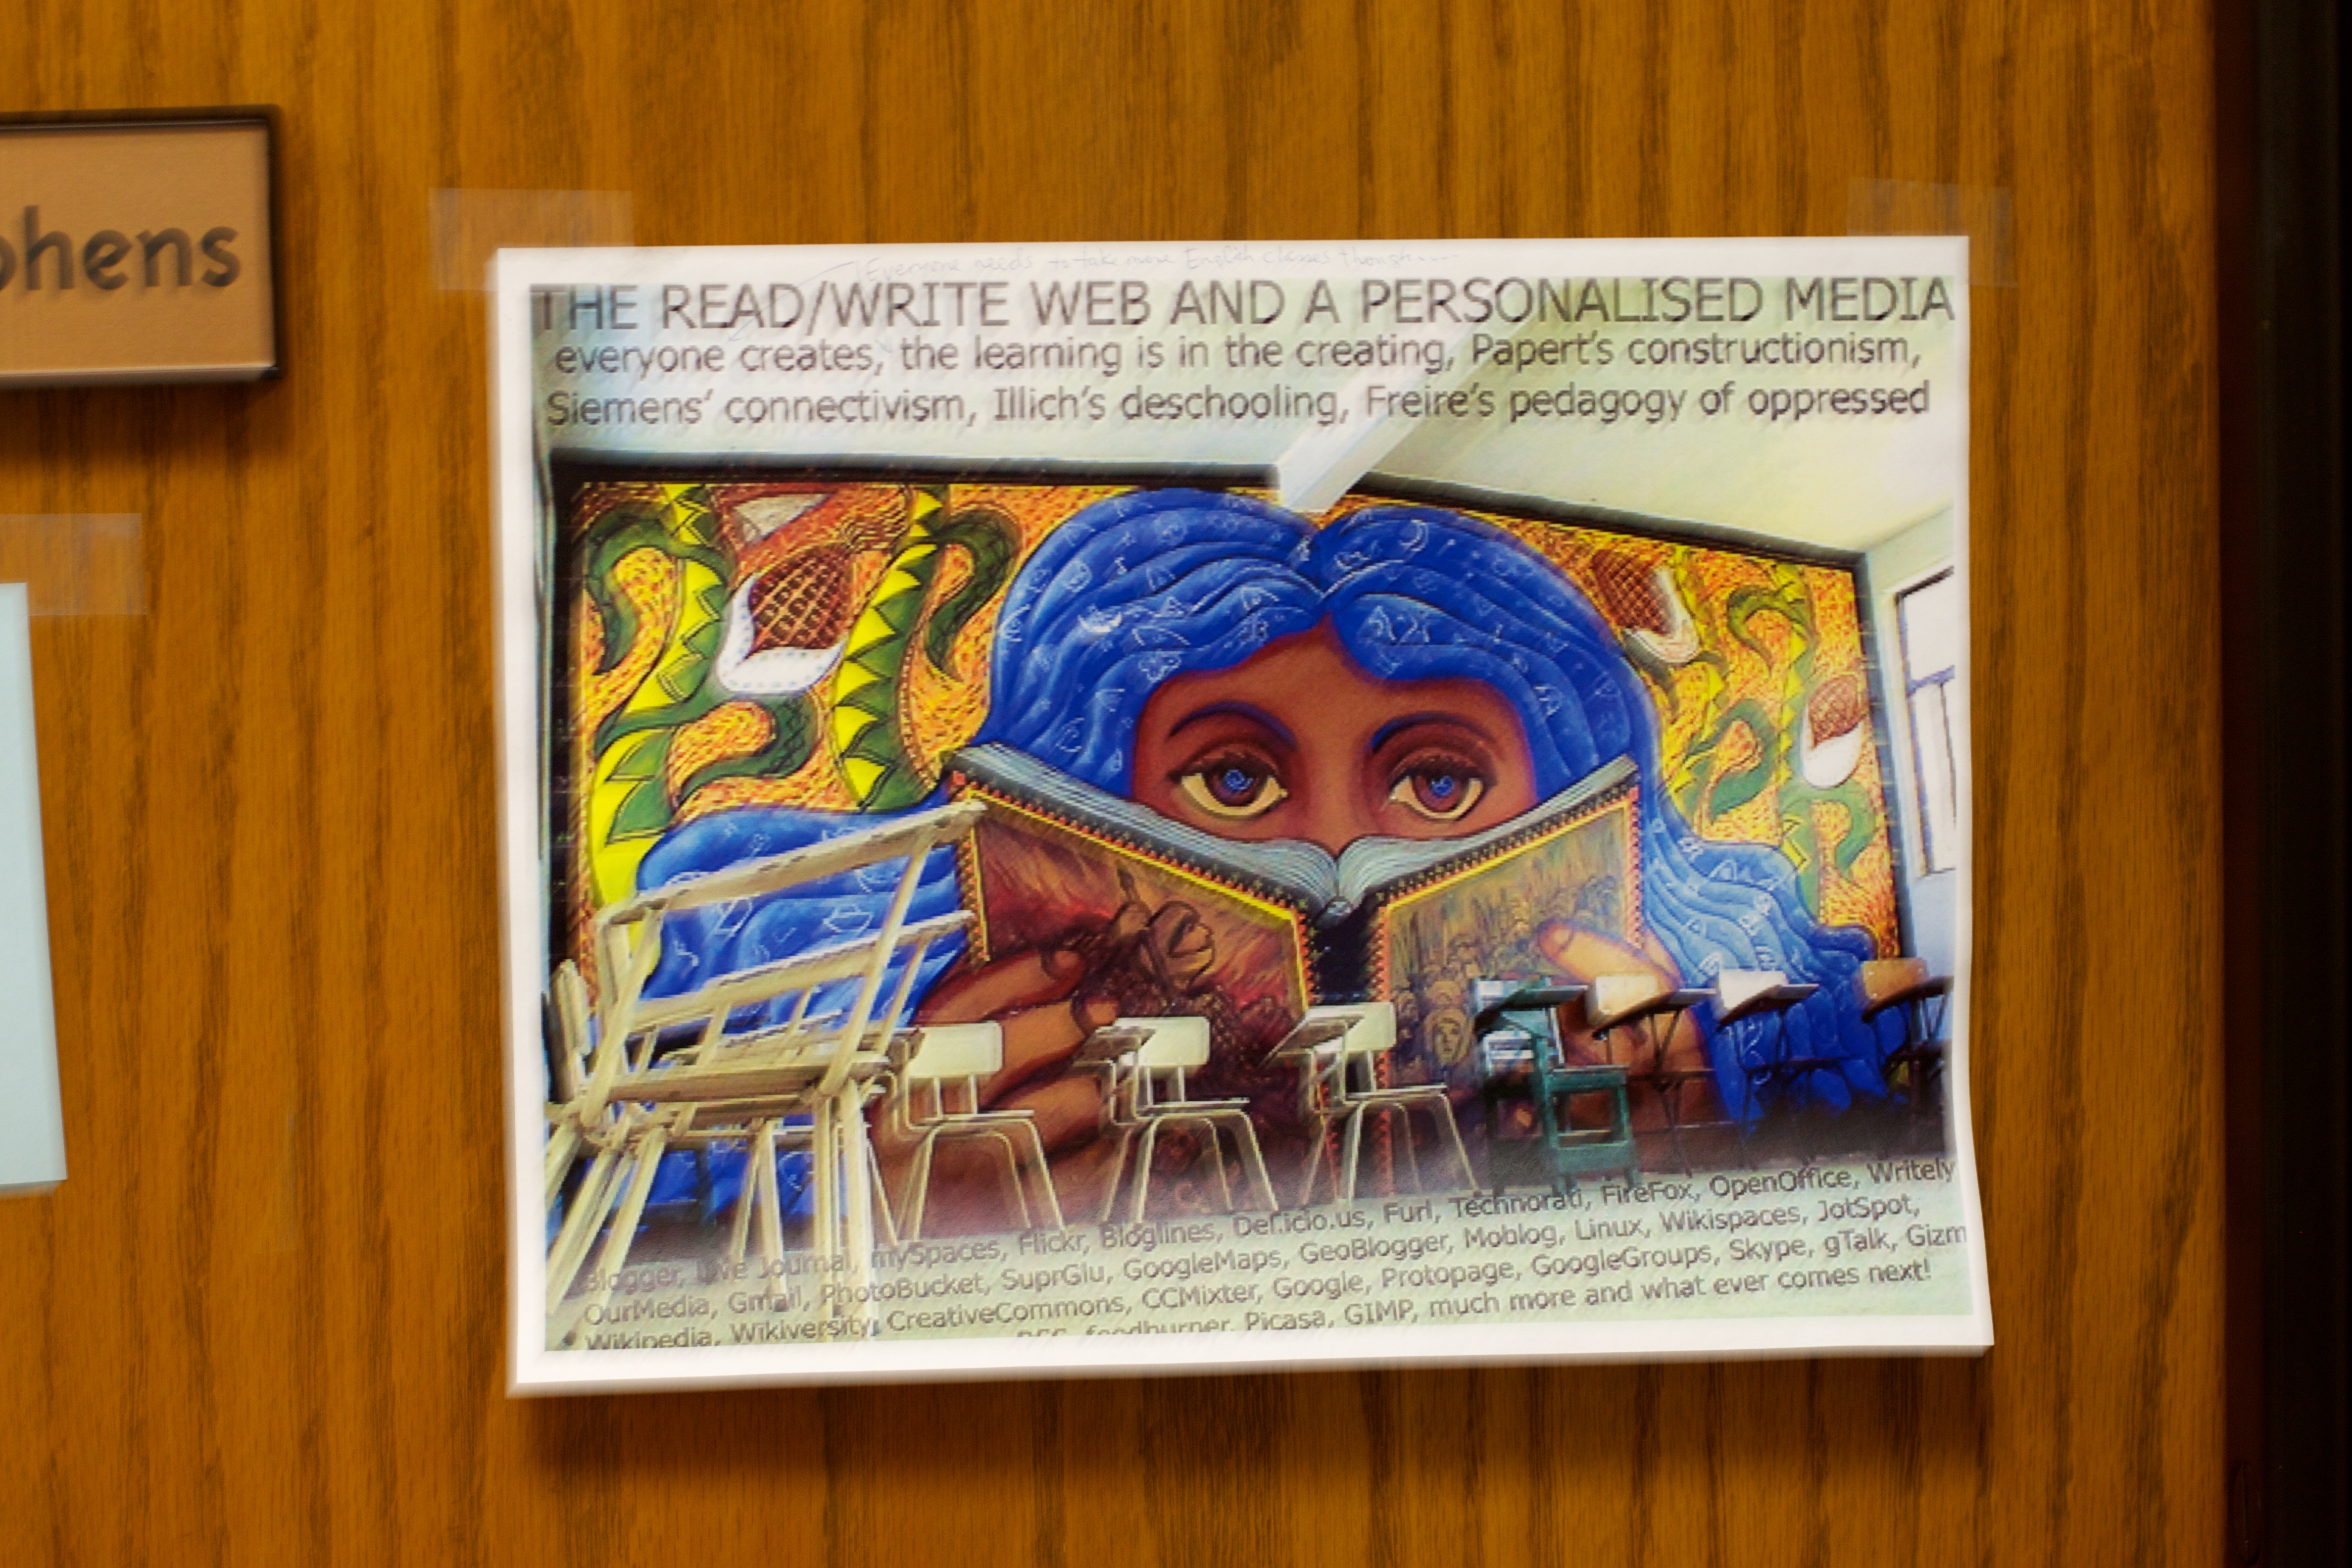
gadget, art, games, nmc, madison, nmc2011